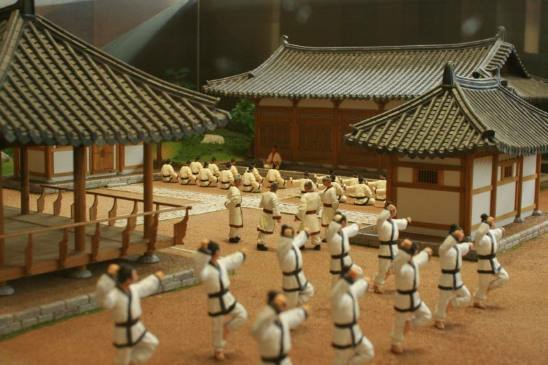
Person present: Yes